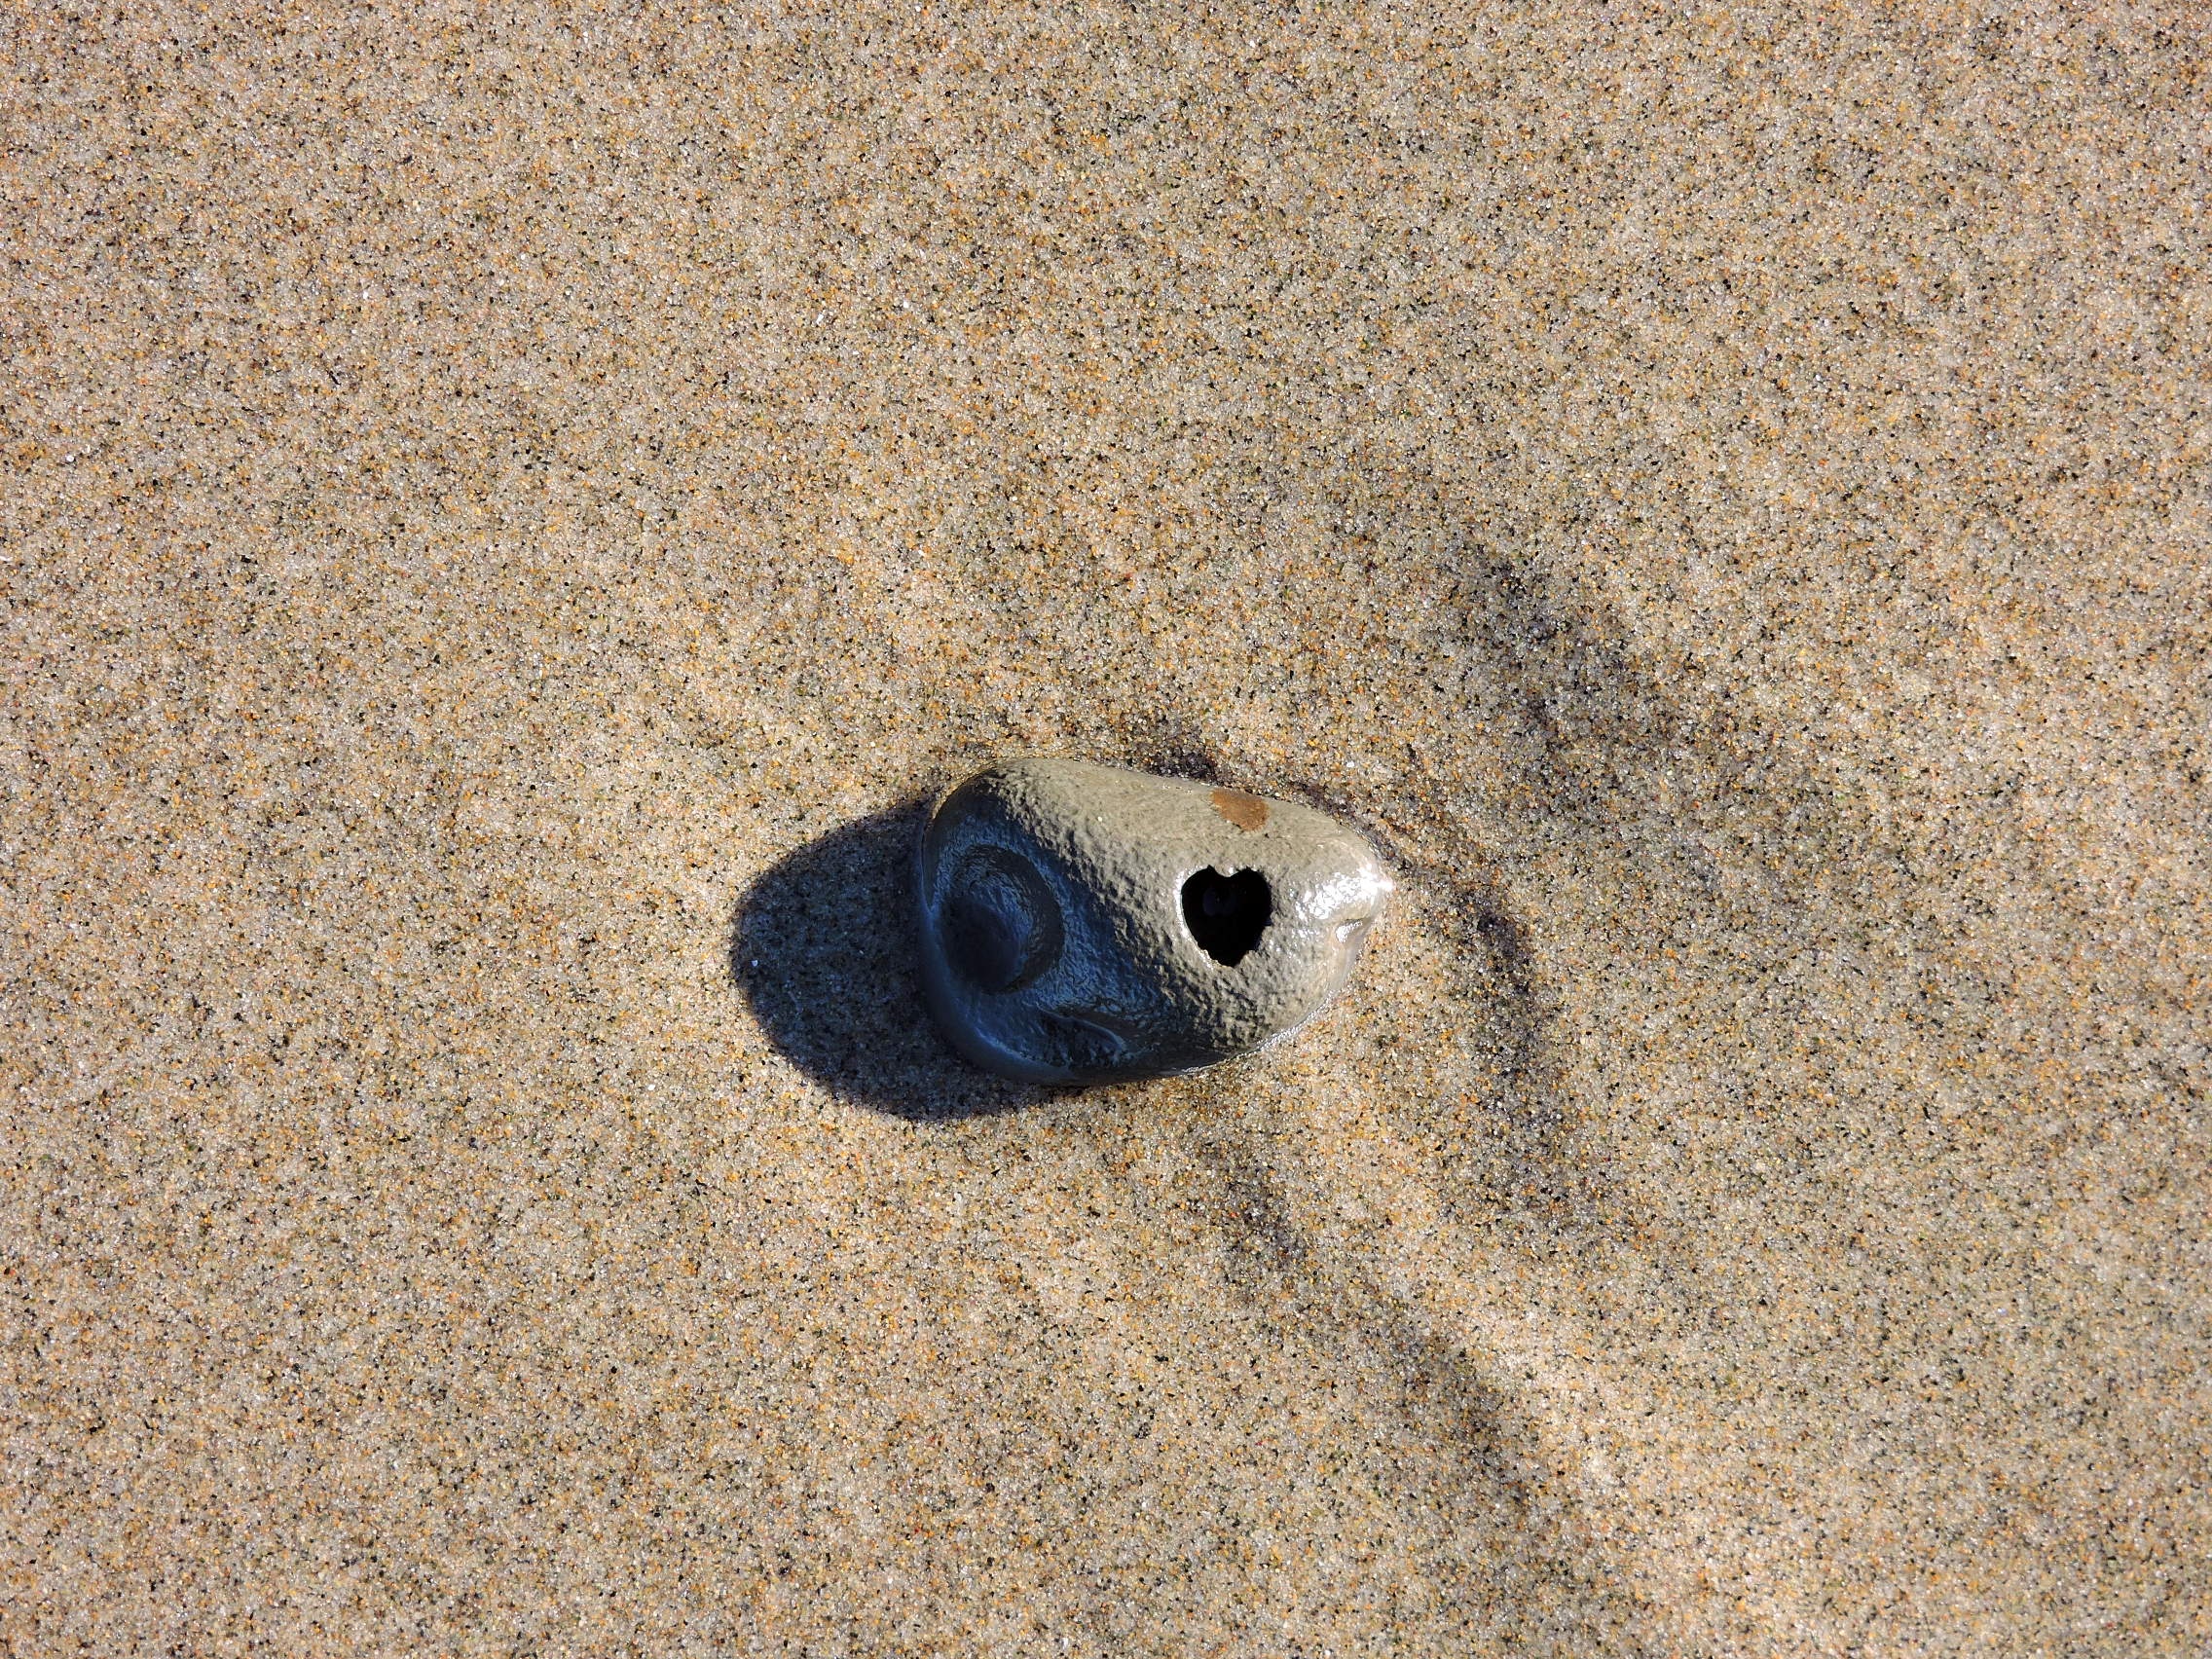
beach, coast, sand, rock, sea turtle, reptile, material, shape, flooring